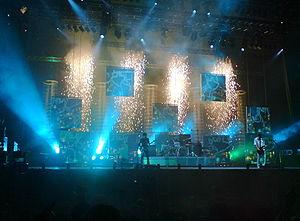
Muse est un groupe de rock britannique, originaire de Teignmouth, dans le Devon, en Angleterre. Apparu sur la scène musicale en 1994, le trio est composé de Matthew Bellamy, Christopher Wolstenholme et Dominic Howard.